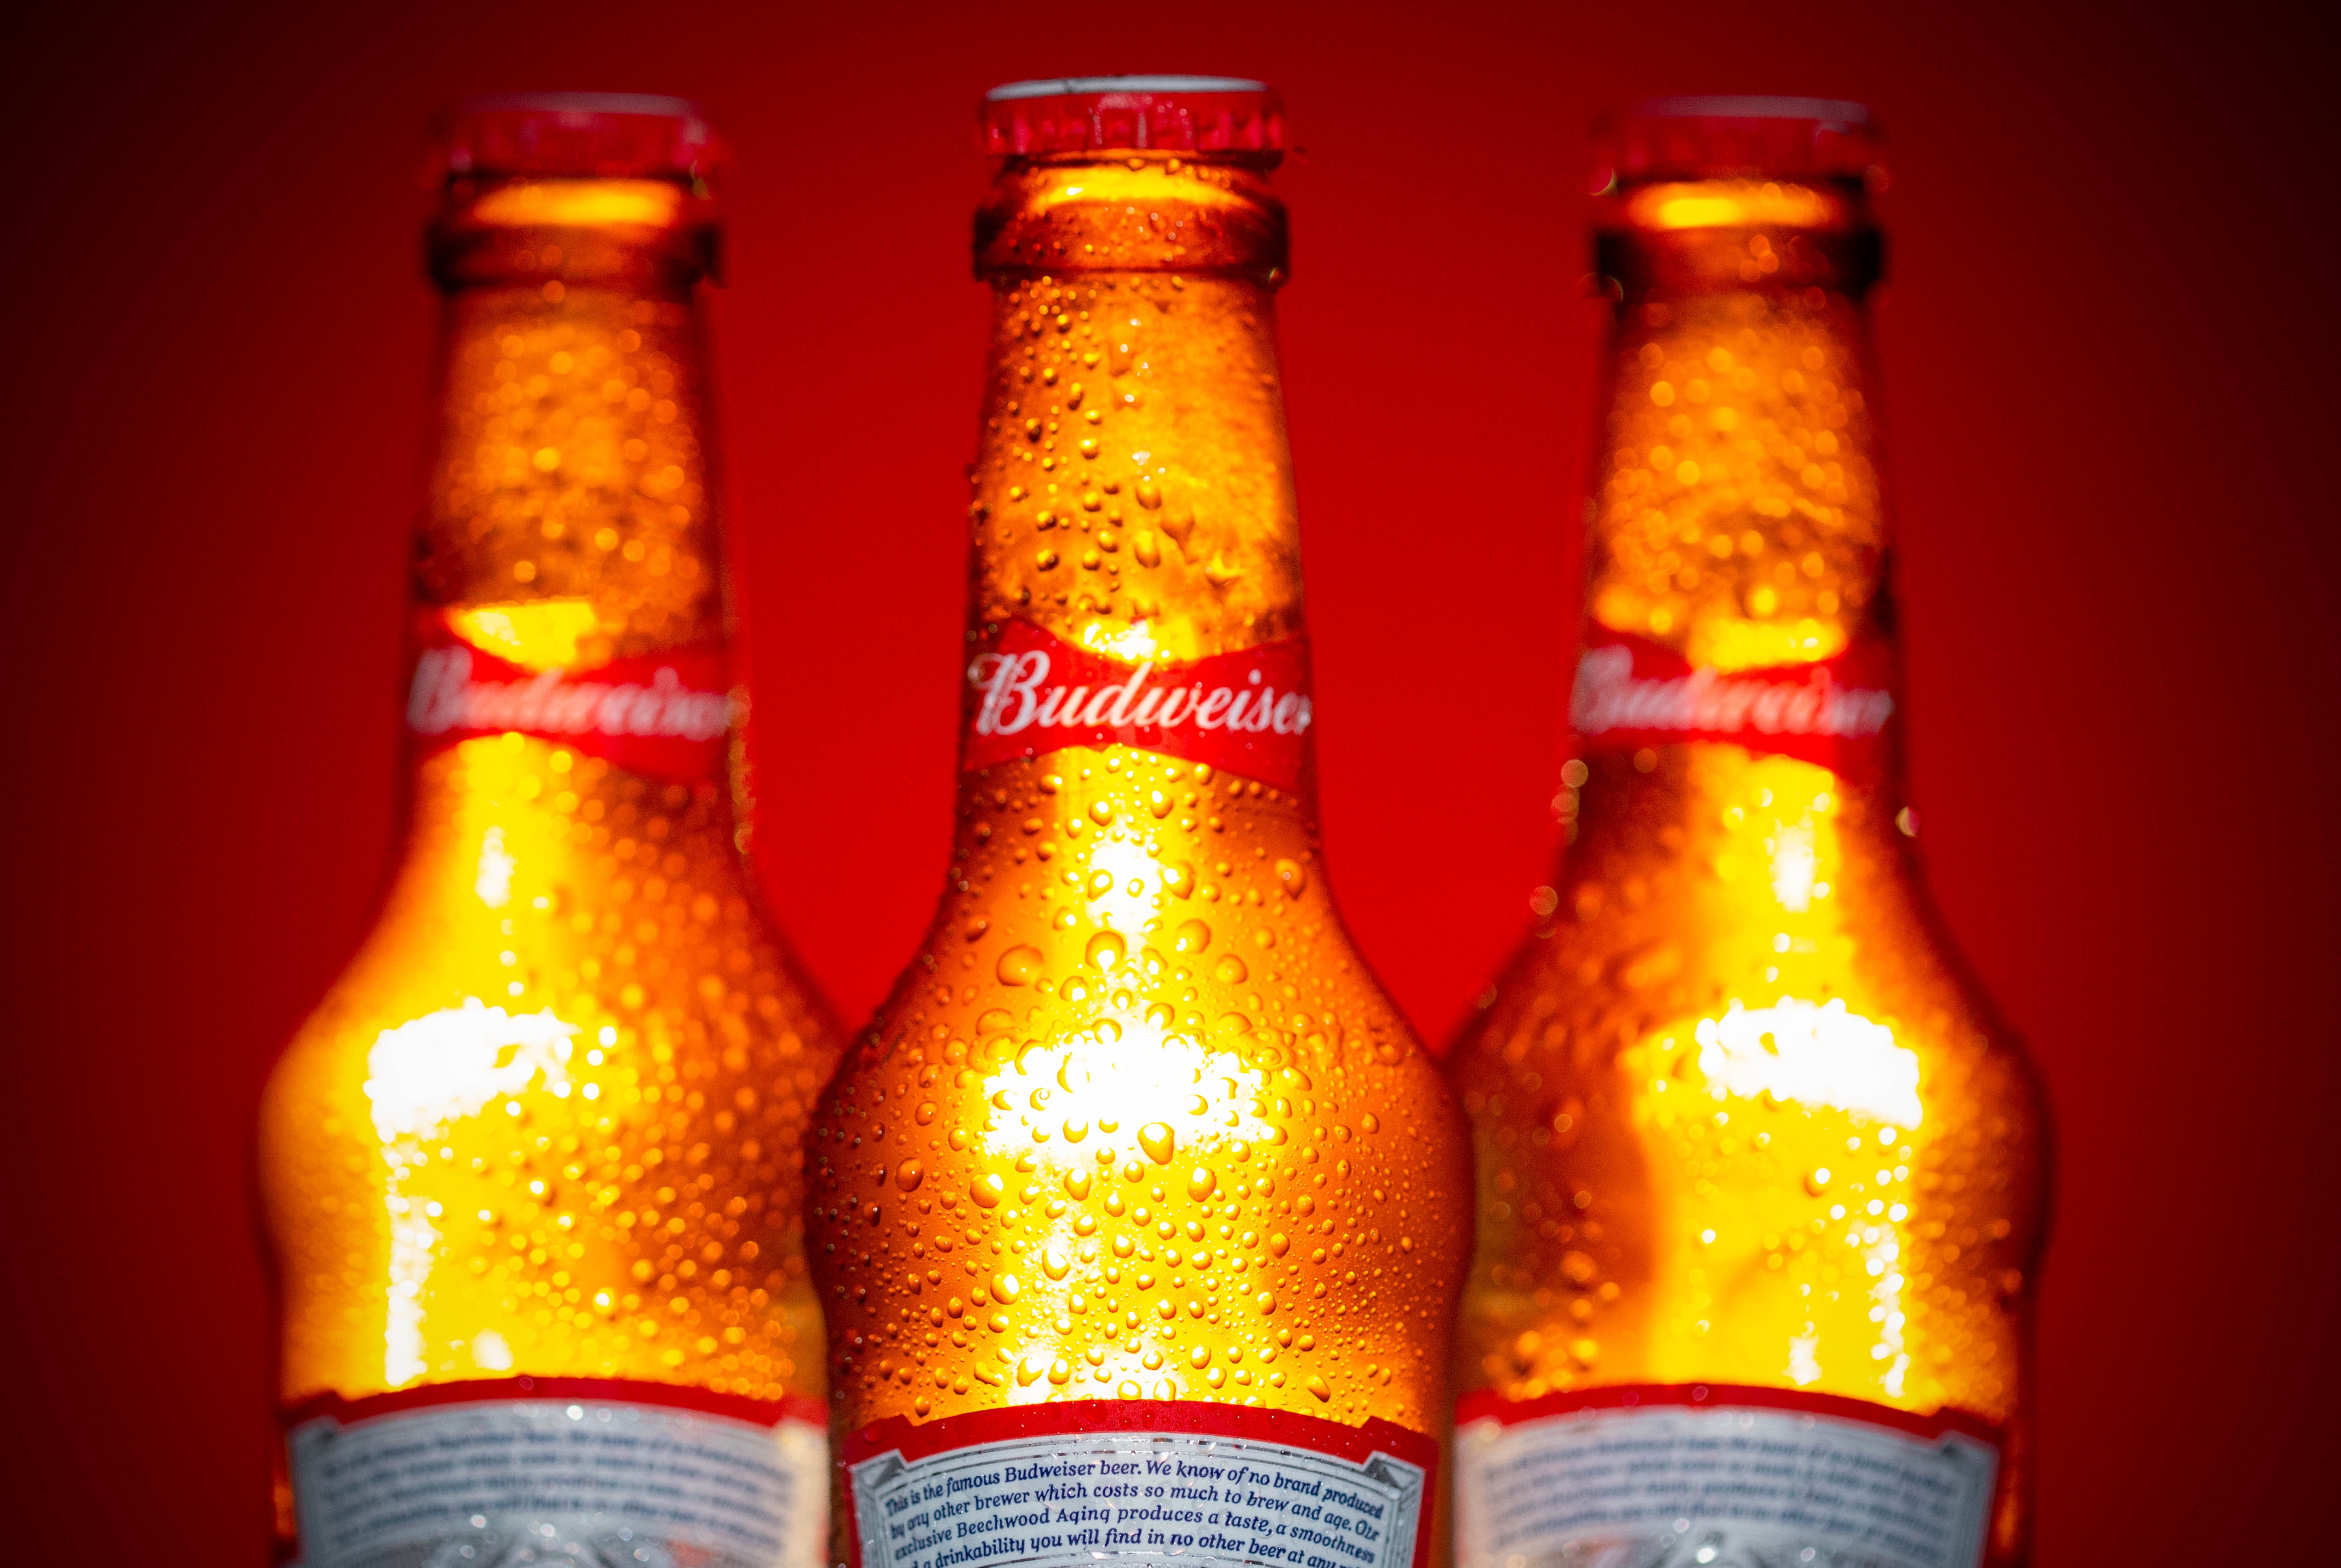
bottle, liquid, light, glass bottle, yellow, alcoholic beverage, ingredient, drink, red, beer bottle, solution, bottle cap, alcohol, liqueur, distilled beverage, cone, hot sauce, event, metal, science